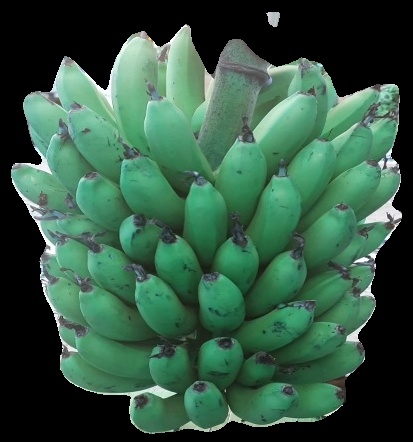
Variety: pachbale
Grade: grade2